Hatohobei

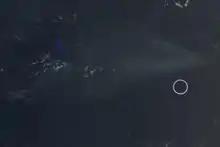
Satellite picture of Helen Reef with supposed location of Transit Reef marked with circle

50 km east of Helen Reef is Transit Reef ("Pieraurou"), which appears on some maps and which is referenced as an island in the Hatohobei State constitution and constitutes the southernmost feature of Palau. Its existence as island, however, is doubtful, as it is not listed in the current Sailing Directions. The literal translation of its Tobian name "Pieraurou" is "Sandy Navigation Point", referring to a submerged sand bar rather than a reef or island.